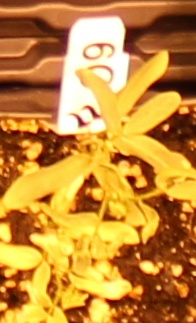
Label: Lentil